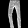
Label: Trouser